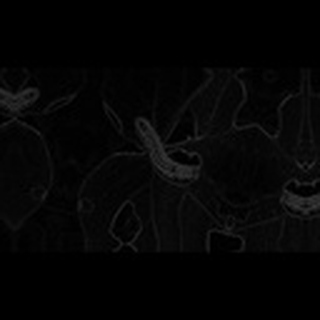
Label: cotton_army_worm